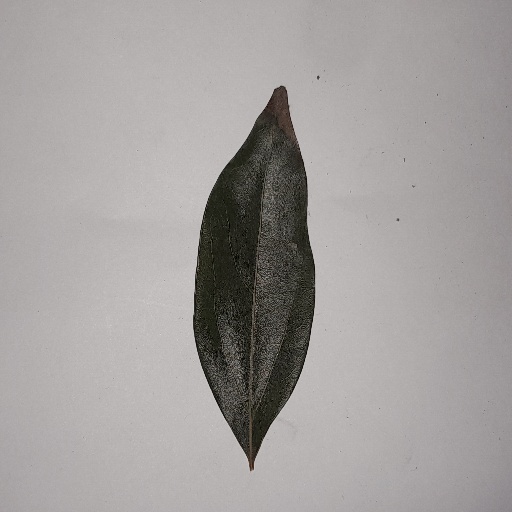
Species: Camphor
Leaf condition: Bacterial Spot